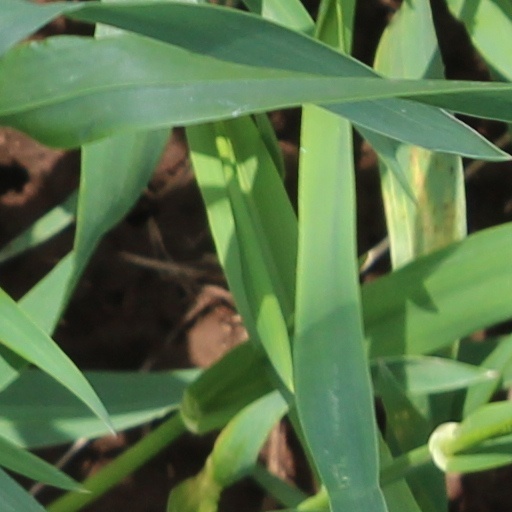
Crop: wheat